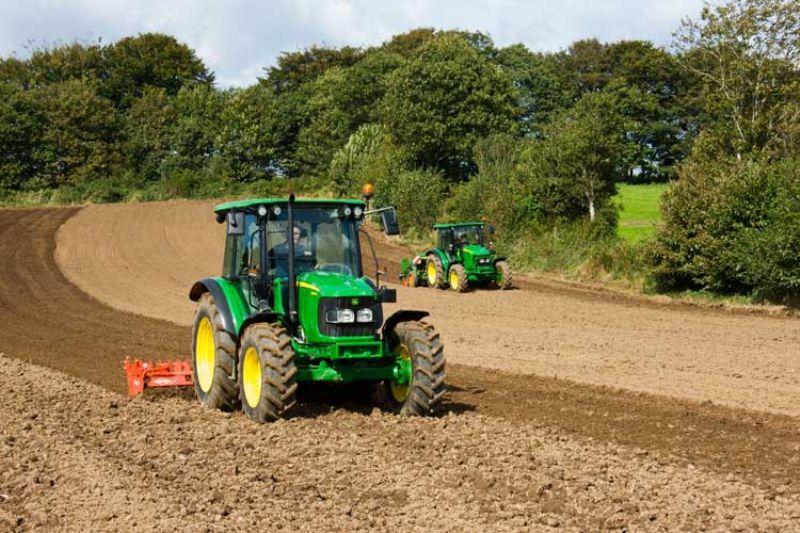
Trekta mbili kubwa zenye rangi ya kijani ambazo kwa nyuma  zinamashine nyekundu zinazotibua udongo wa ardhi na vifaa hivi hutumiwa na wakulima wenye mashamba makubwa kwa ajili ya kuiandaa ardhi mfano kupalilia  ama kulima kabla ya upandaji wa mbegu.